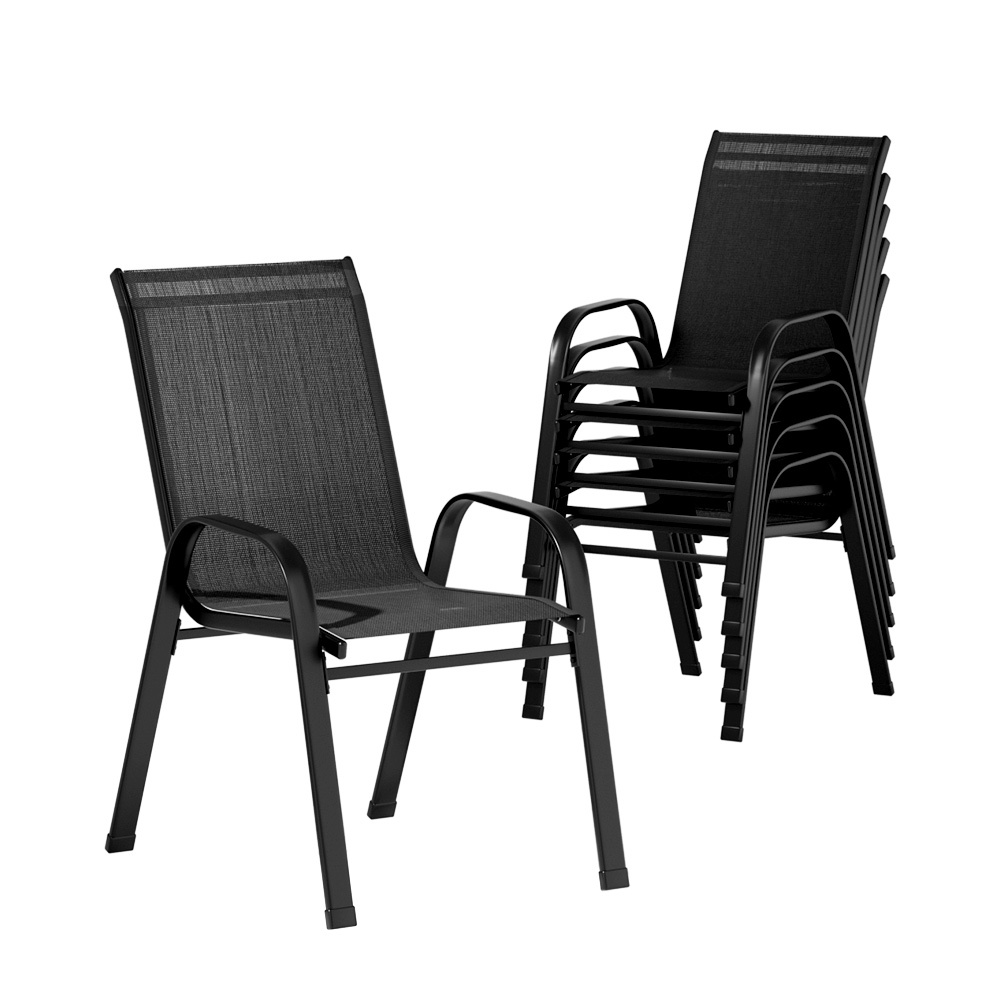
Gardeon 6PC Outdoor Dining Chairs Stackable Lounge Chair Patio Furniture Black
Brand: The Staff Discount
Whether you're hosting an outdoor intimate dinner party or barbeque night for your friends or family, the Gardeon outdoor stackable chair set is perfect to design a gorgeous outdoor setting that will wow your guests. The chairs are stackable, which makes for convenient and easy storage when not required. Designed for years of enjoyment, the chair set boasts classic looks and are made from premium textilene fabric and sturdy metal frame with durable powder coating. The anti-slip feet and good weather-resistance also makes them quite desirable. You can also pair this chair set with our sturdy and beautiful matching table to create a harmonious look. Features Suitable for outdoor and indoor use Stackable design Durable powder coating Sturdy steel frame Weather-resistant Non-slip feet Easy assembly Smooth surface for easy cleaning Matching table(optional) Tempered glass tabletop(optional) Specifications: Chairs Frame: Steel Material: Premium textilene fabric Weight capacity: 150kg Overall dimensions: 56cm x 70cm x 90cm Colour: Black Package Content Gardeon Stackable Chair X6 User manual X1 This product comes with 1 year warranty
Category: Furniture > Outdoor Furniture > Outdoor Seating > Outdoor Chairs > Sling Chairs